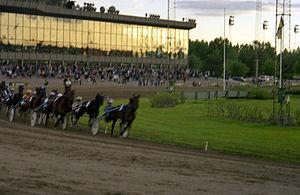
L'hippodrome de Vermo se trouve dans le quartier de Leppävaara à Espoo, à proximité de la frontière de la municipalité d'Helsinki.